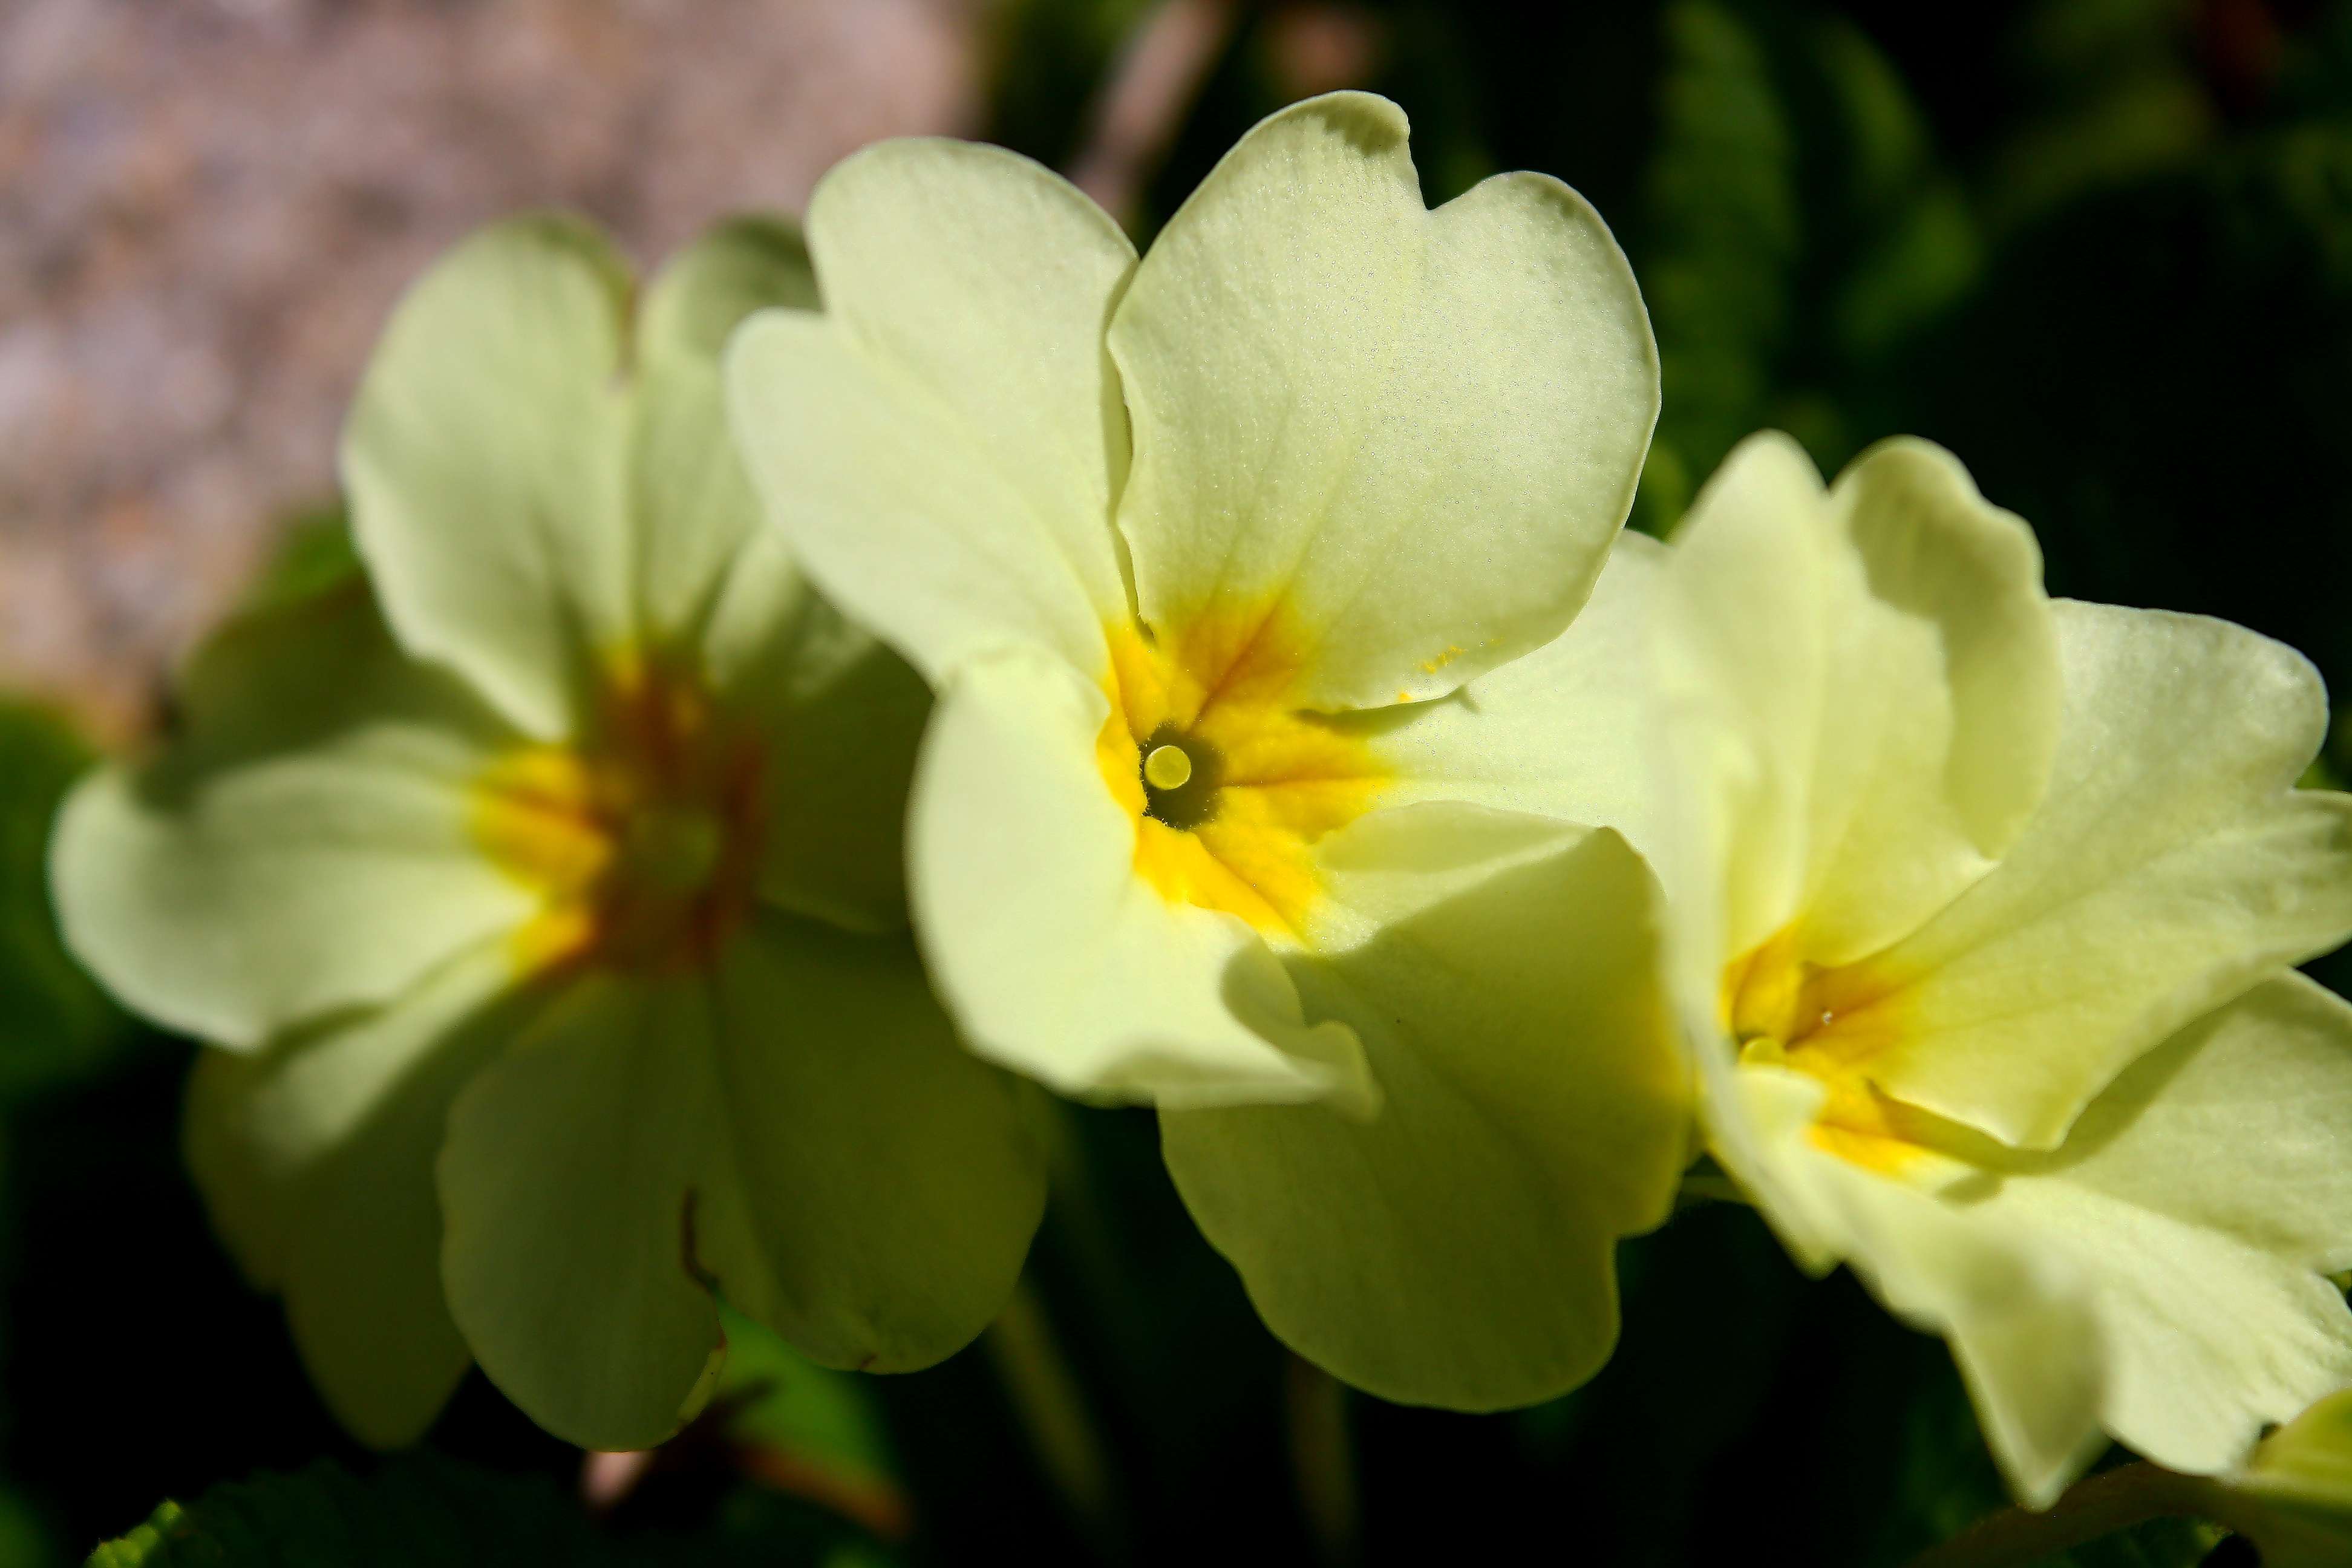
blossom, plant, flower, petal, green, macro, botany, yellow, flora, wildflower, flowers, flores, narcissus, canoneos1000d, macro photography, flowering plant, land plant, violet family